Ian Kinsler

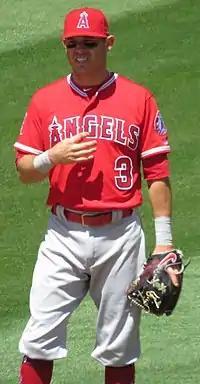
Kinsler with the Los Angeles Angels in 2018

In 2013, Kinsler struck out once every 10.4 plate appearances, making him the third-toughest batter to strike out in the American League, and was the sixth-toughest batter to double up in the league (109.0 at bats/double play). He finished the season tied for fifth among active players in leadoff home runs. He led the Texas Rangers, all-time, career-wise, in stolen bases (172), hit by pitch (57), and power-speed number (163.6), and was fifth in runs (748), seventh in doubles (249) and walks (462), eighth in home runs (156), and ninth in hits (1,145) and RBIs (539). Fangraphs ranked him as the 56th-best baserunner in baseball history.